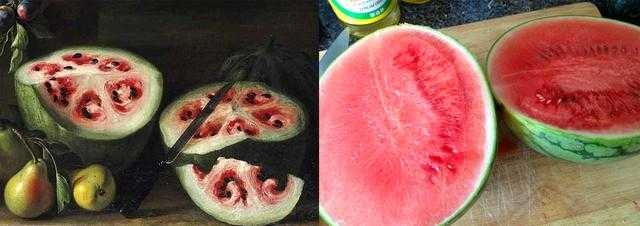
Label: Watermelon